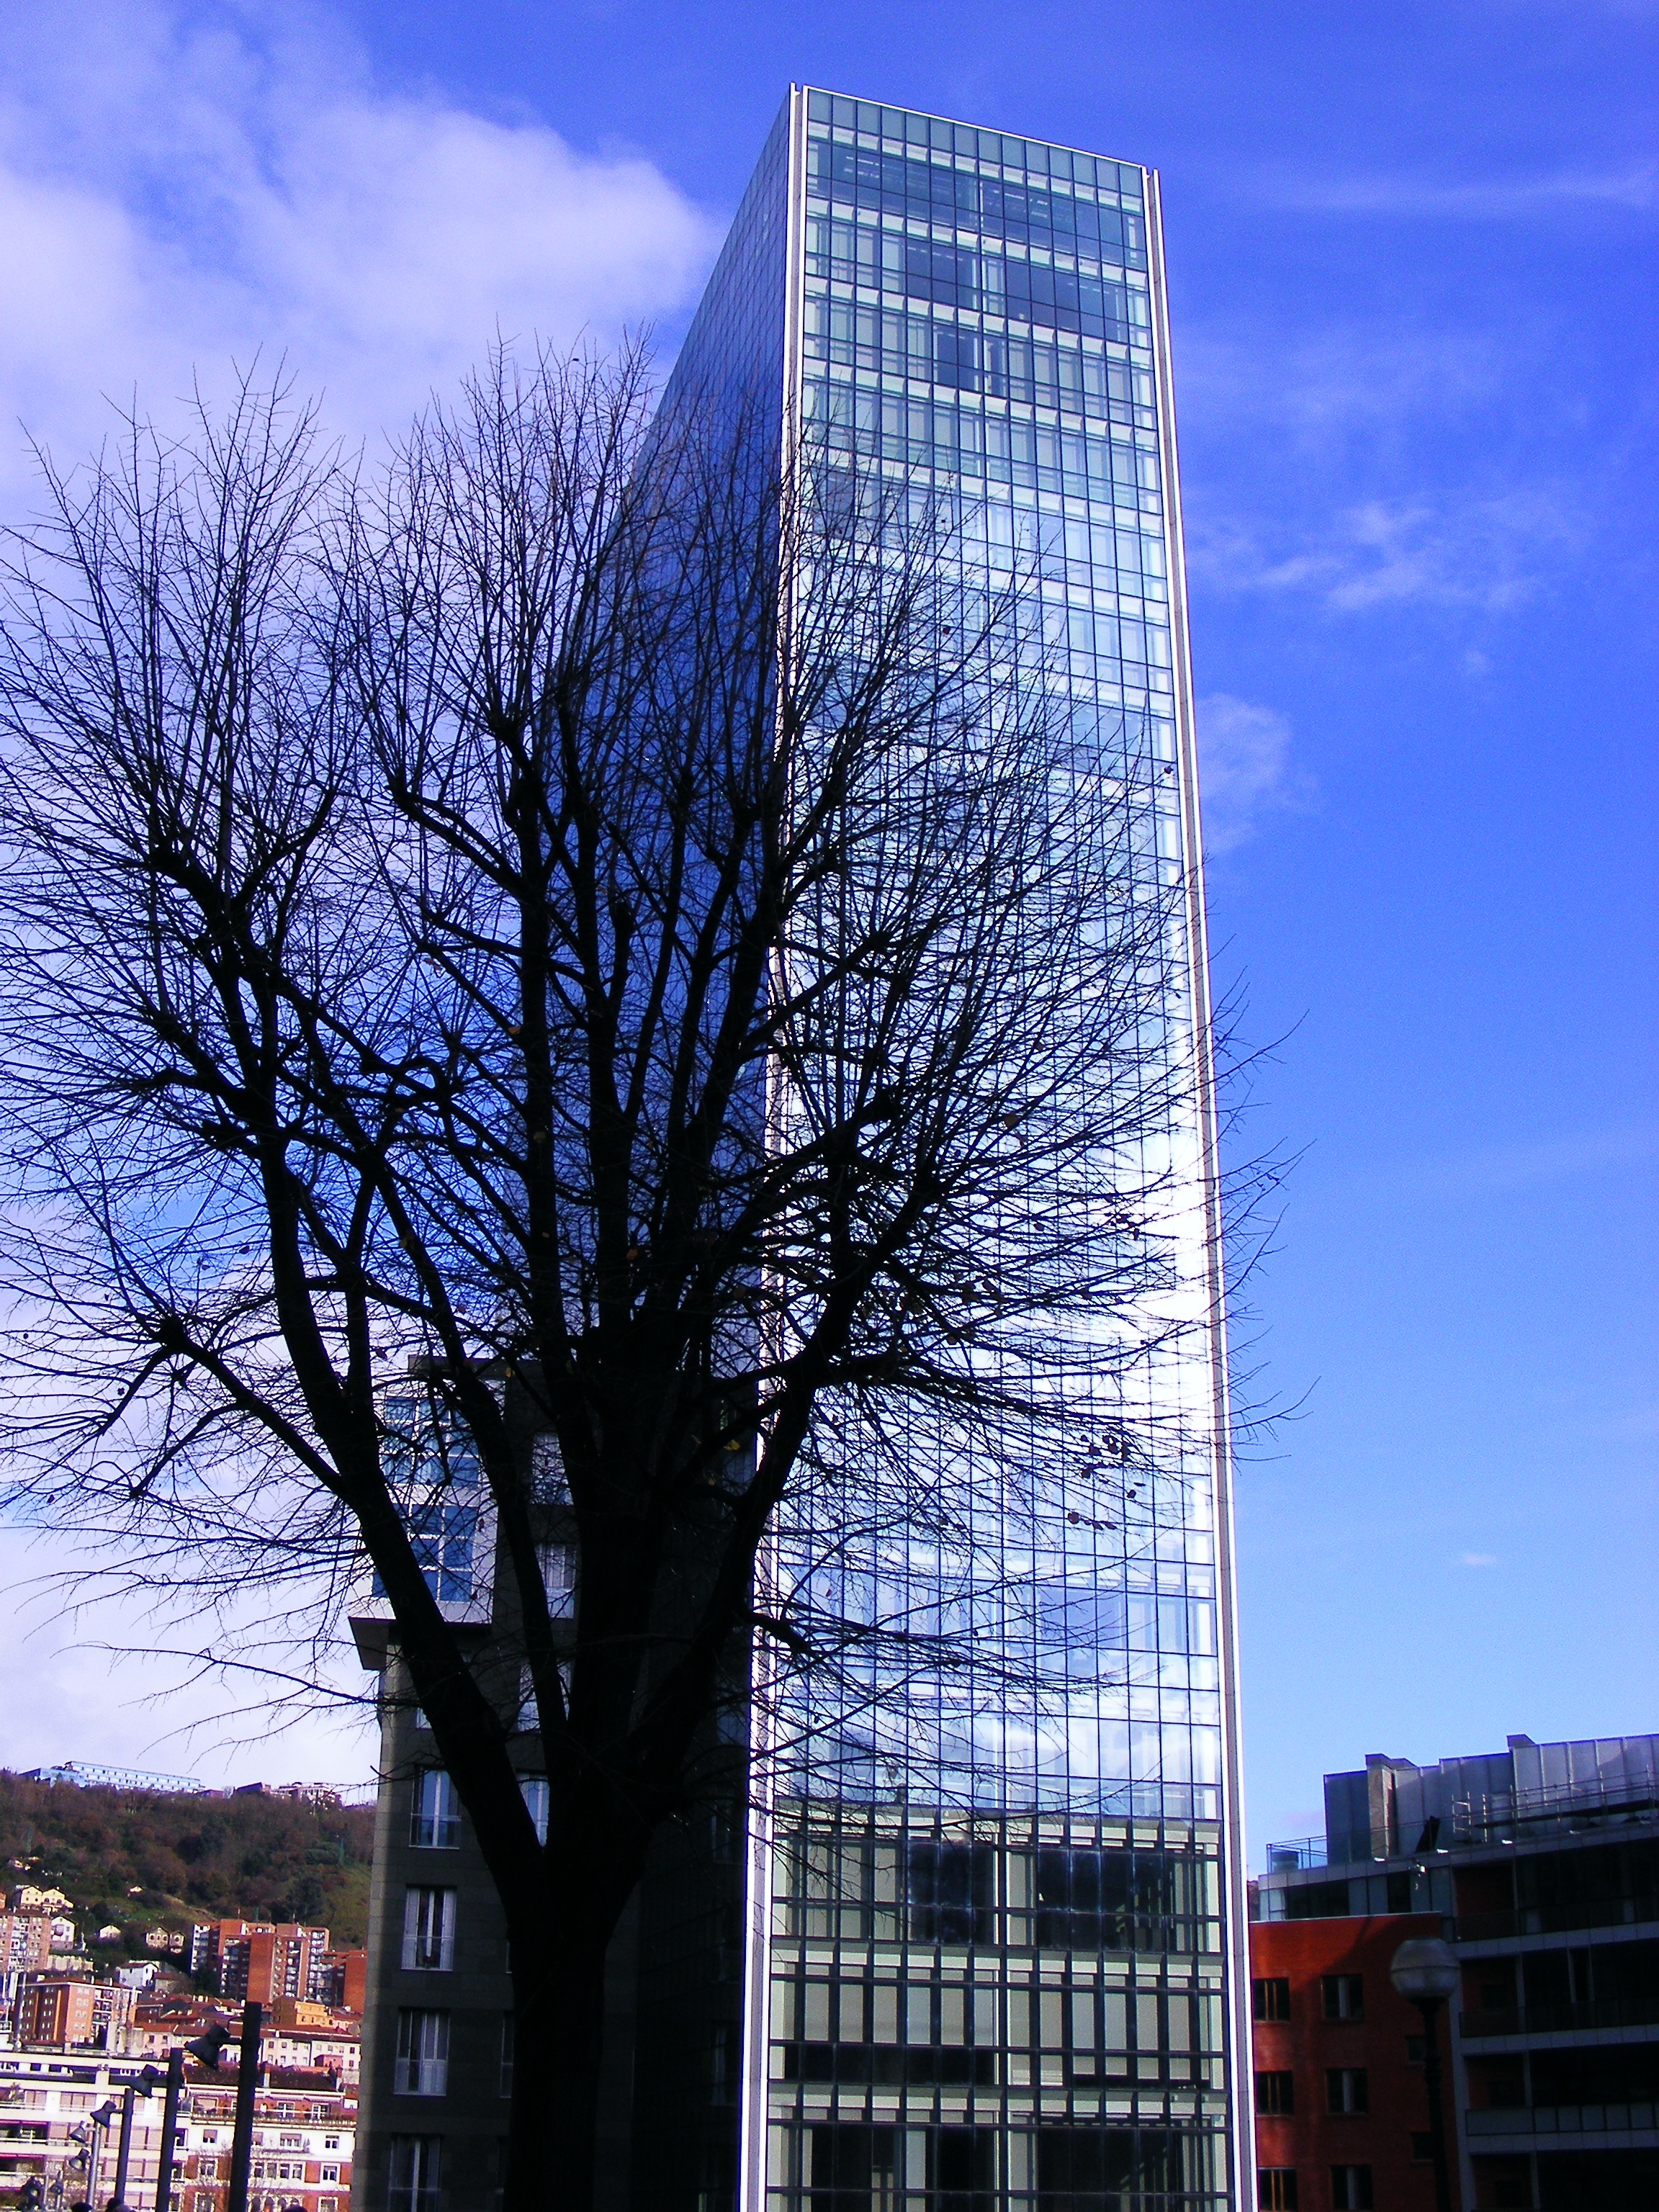
tree, architecture, sky, skyline, city, skyscraper, cityscape, downtown, reflection, tower, landmark, facade, tower block, bilbao, metropolis, neighbourhood, urban area, residential area, metropolitan area, isozaki, izosaki towers